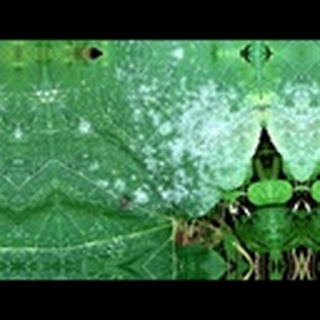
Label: cotton_powdery_mildew